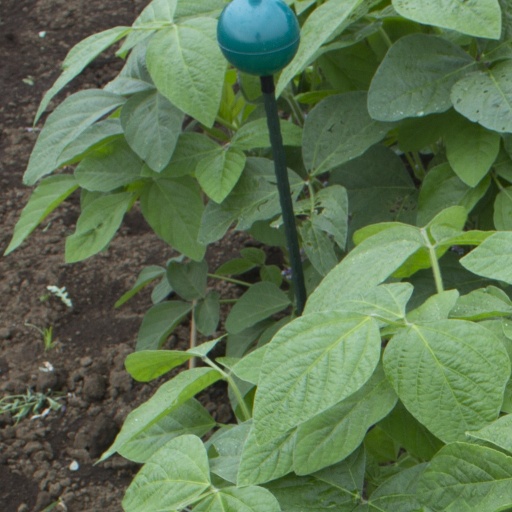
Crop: soybean